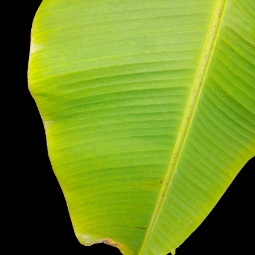
Label: Sulphur